2nd Louisiana Cavalry Regiment

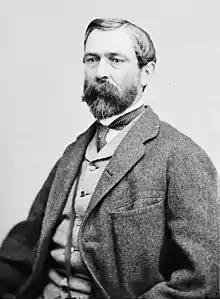
Richard Taylor

On 25 September 1862, elements of the 2nd Louisiana Cavalry encountered a small Federal force on Bayou Lafourche below Donaldsonville and compelled it to retreat to its gunboats. On 27 October, the regiment fought in the Battle of Georgia Landing (Labadieville) and withdrew with other Confederate forces to Patterson on Bayou Teche. At the end of 1862, the soldiers skirmished with Union troops. On 13 January 1863, the regiment tried without success to defend the gunboat "Cotton" on Bayou Teche.